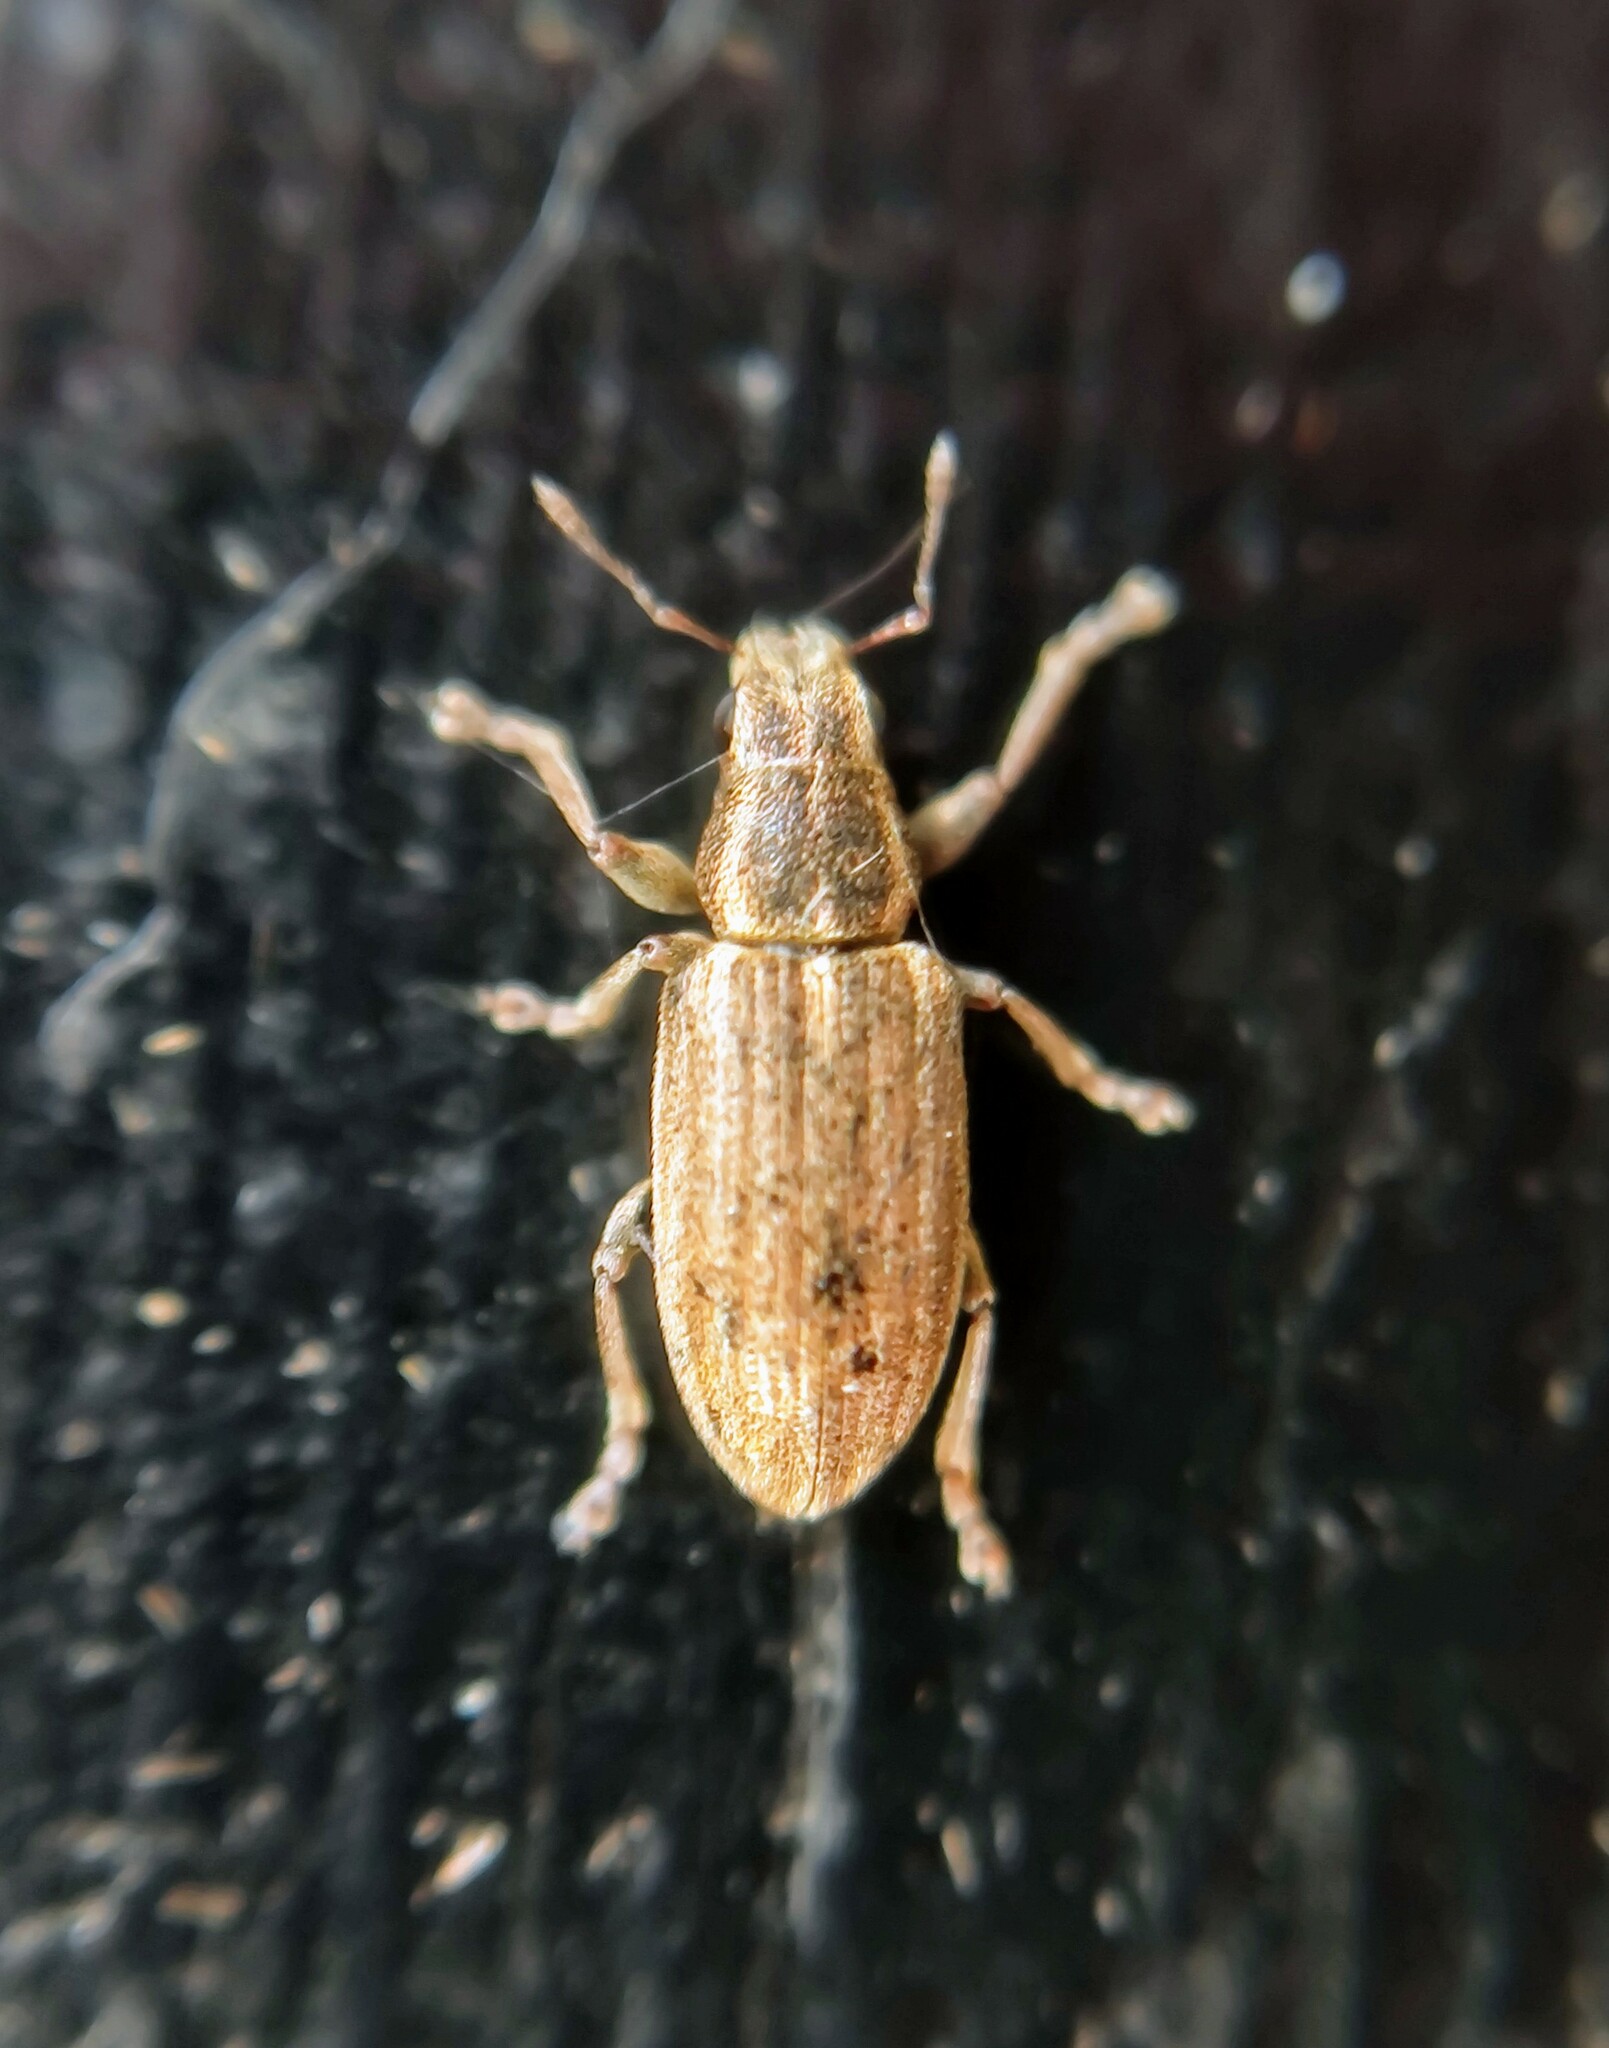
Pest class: pea_leaf_weevil